Alec Douglas-Home

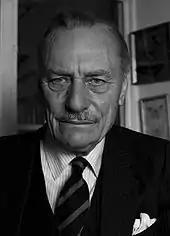
Enoch Powell returned to the Conservative front bench in 1964 and later sought the party leadership.

In October 1963, just before the Conservative party's annual conference, Macmillan was taken ill with a prostatic obstruction. The condition was at first thought more serious than it turned out to be, and he announced that he would resign as prime minister as soon as a successor was appointed. Three senior politicians were considered likely successors, Butler (First Secretary of State), Reginald Maudling (Chancellor of the Exchequer) and Lord Hailsham (Lord President of the Council and Leader of the House of Lords). "The Times" summed up their support: